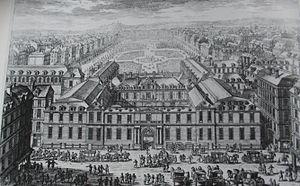
Vue du Palais-Royal vers 1679. Gravure anonyme. Musée Carnavalet. Paris.
Le Palais-Royal, ensemble monumental au nord du palais du Louvre dans le 1ᵉʳ arrondissement de Paris, est un haut lieu de l’histoire de France et de la vie parisienne.